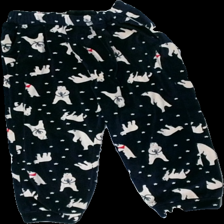
View: front
Type: Pajamas
Category: Children
Brand: Missing
Colors: Blue, White, Red
Material: 100% polyester
Pattern: Other
Cut: Loose
Season: All
Smell: Minor
Holes: Minor
Damage: waistband twisted
Price range: <50
Recommended usage: Export